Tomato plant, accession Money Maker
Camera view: vertical (180 deg); turntable rotation: 90 degrees
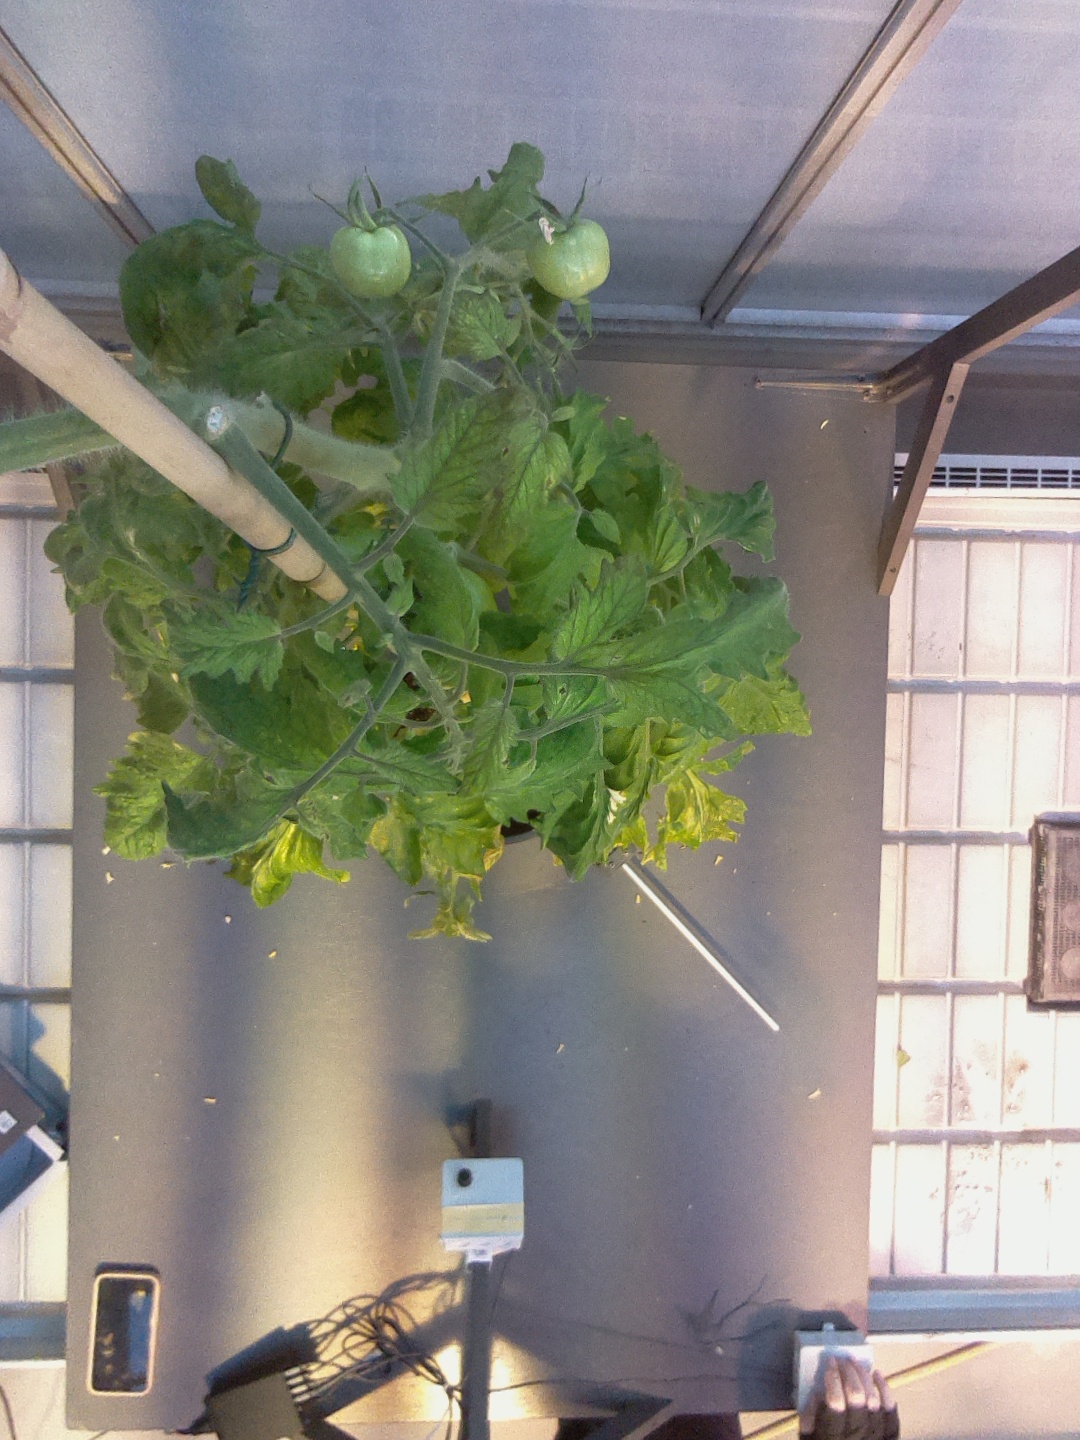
BBCH growth stage 78: 80% -90% of final fruit size